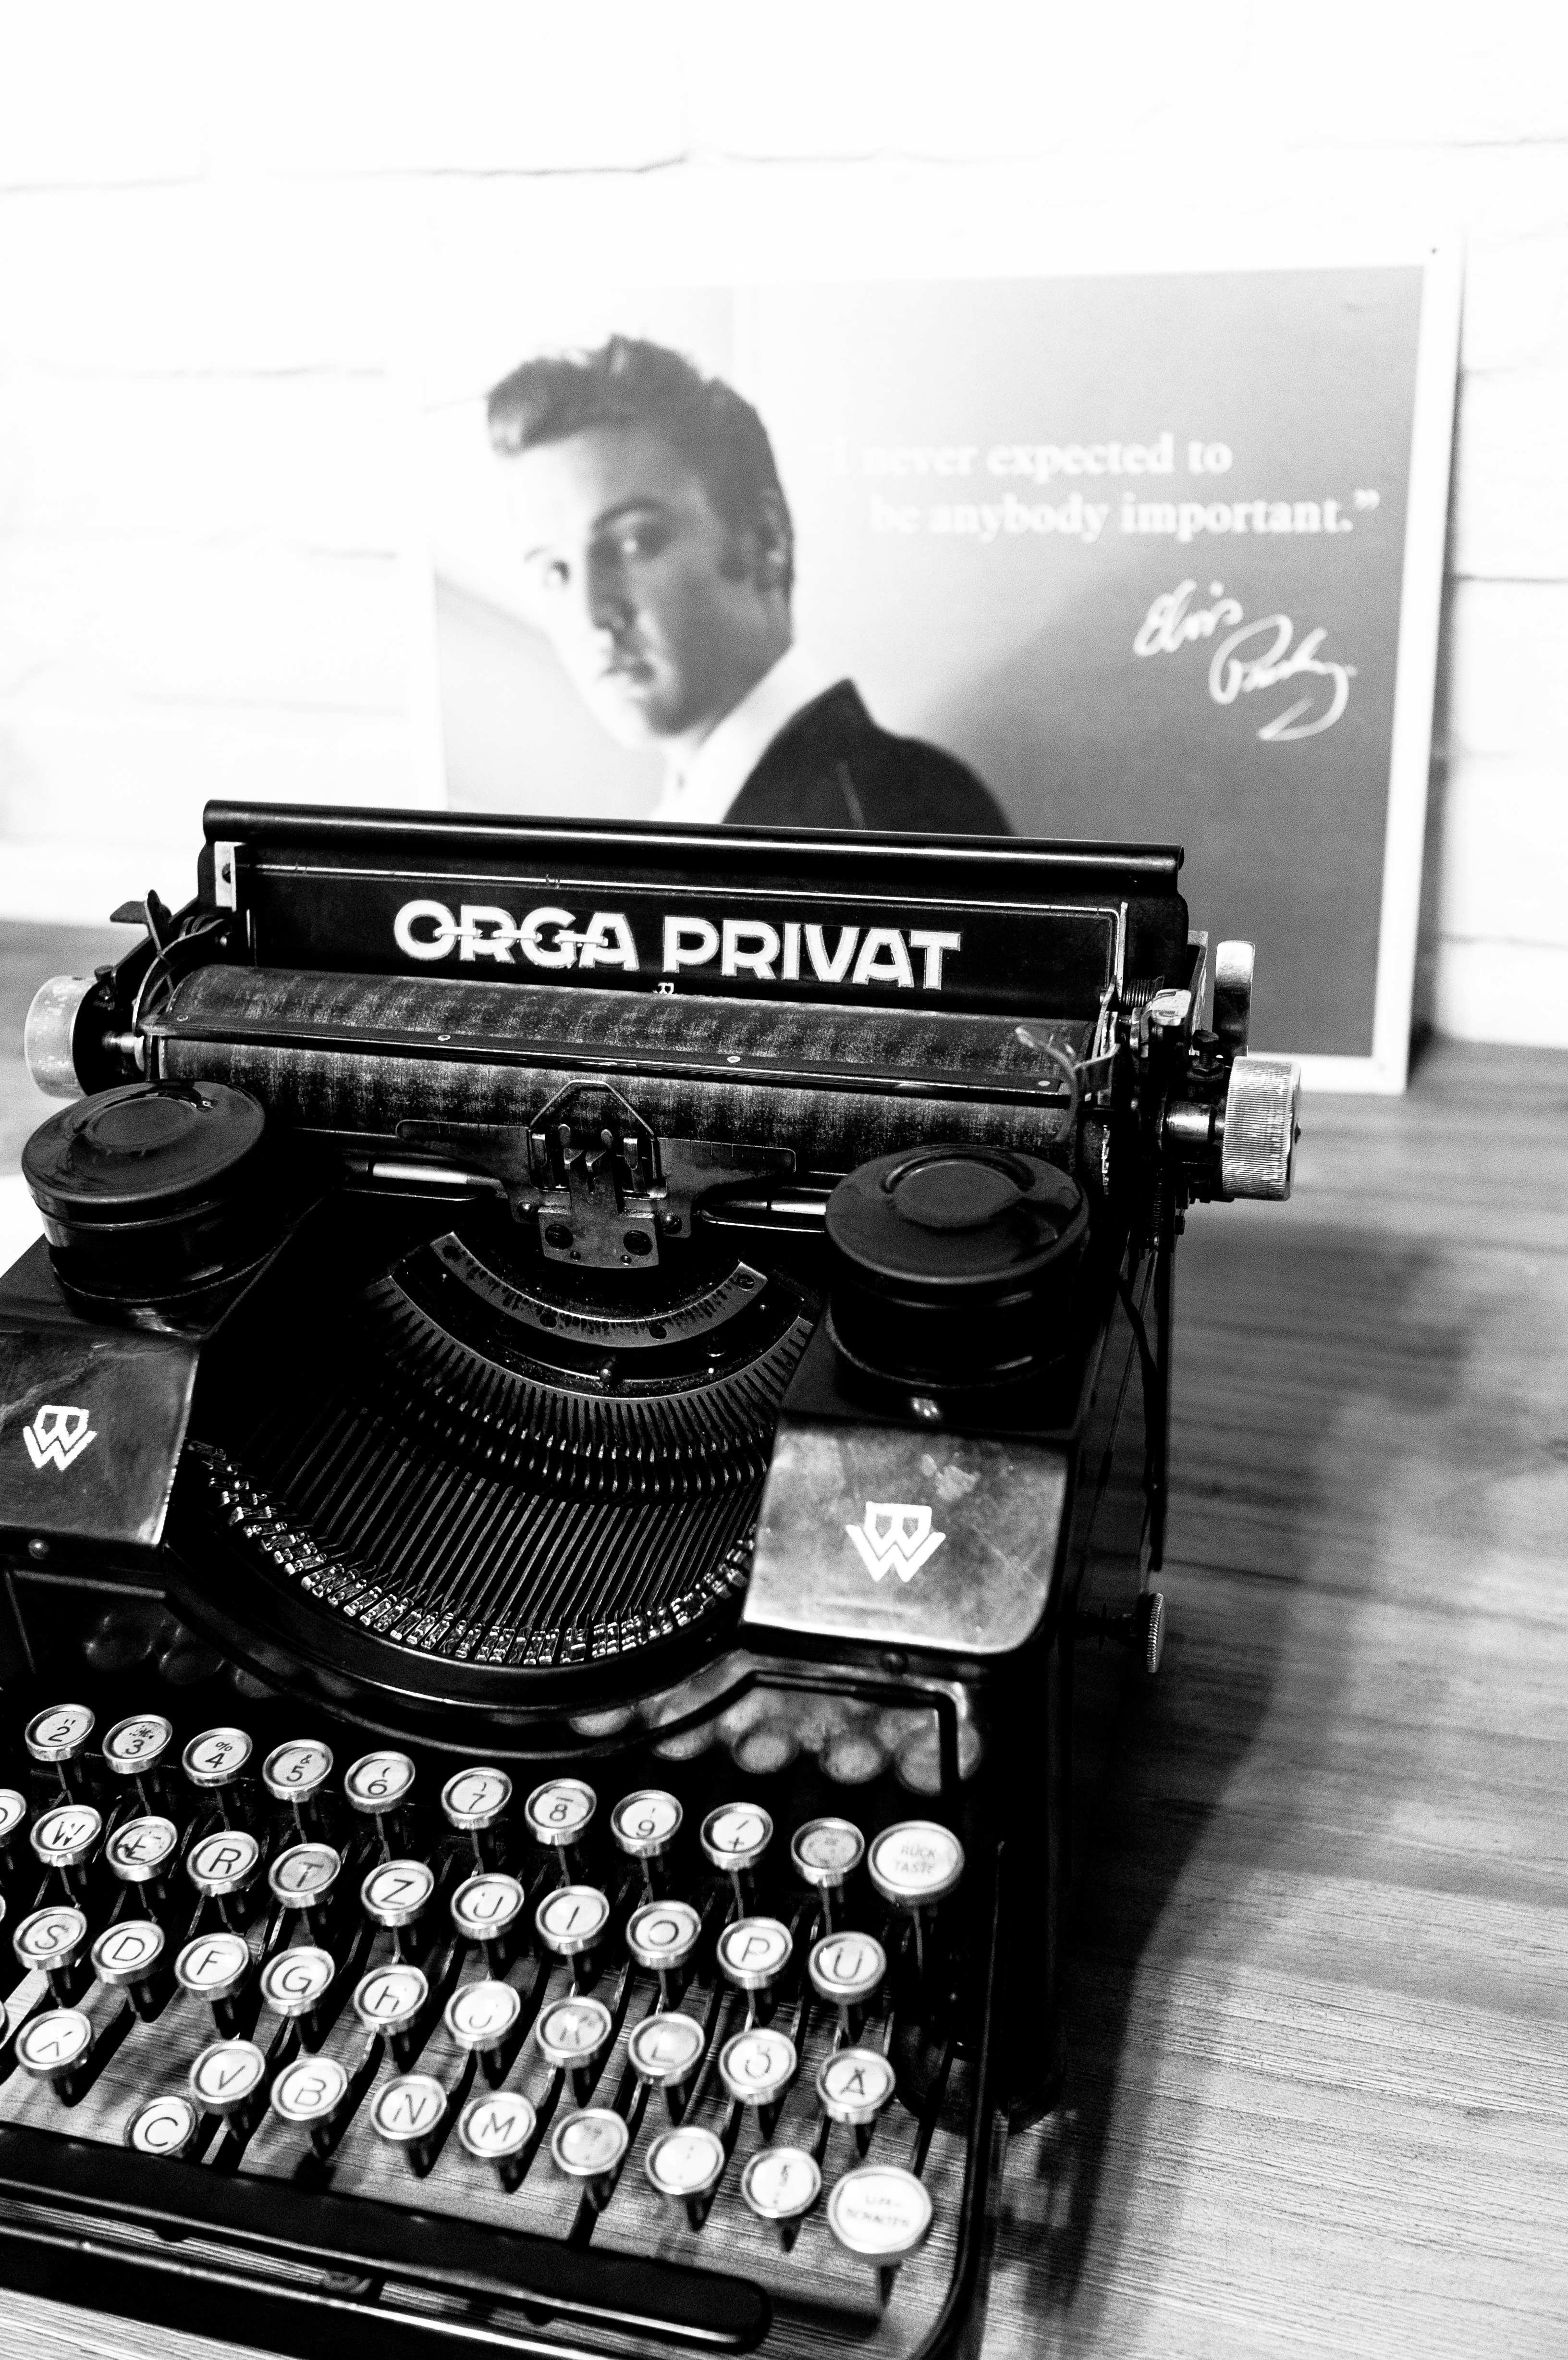
black and white, retro, old, typewriter, black, monochrome, bw, monochrome photography, office equipment, orga privat